Dvirkivshchyna

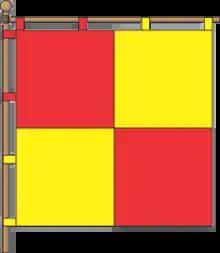
Flag

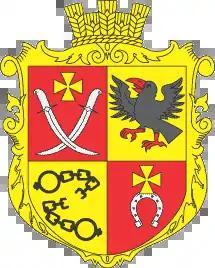
Coat of arms

Dvirkivshchyna is a small Ukrainian village located in Boryspil Raion of Kyiv Oblast, 130 km east of the Ukrainian capital. It lays close to the city of Yahotyn. Dvirkivshchyna belongs to Yahotyn urban hromada, one of the hromadas of Ukraine. It also is an administrative seat of local rural community (silrada) which includes four village including Dvirkivshchyna. The community was formed in 1984 out of a state farm.